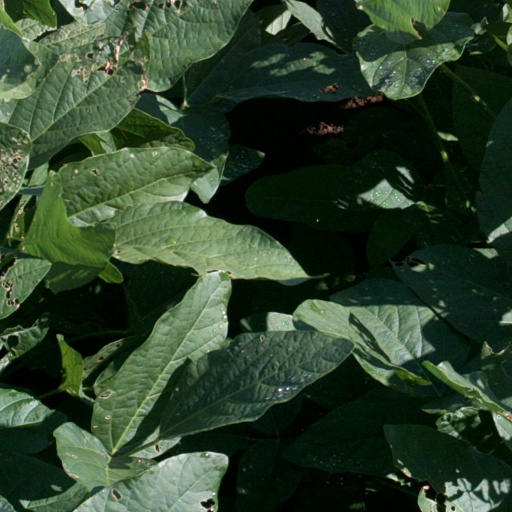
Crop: soybean